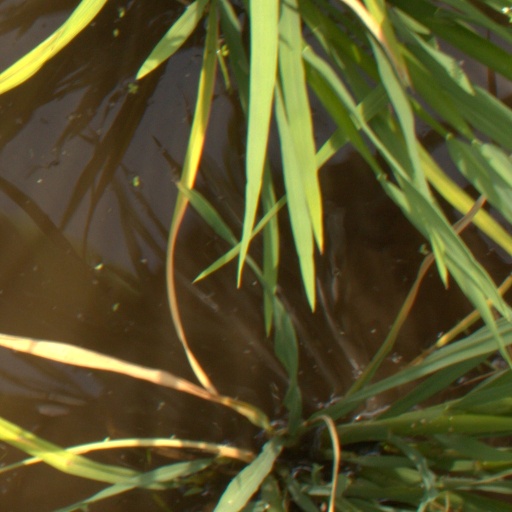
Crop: rice